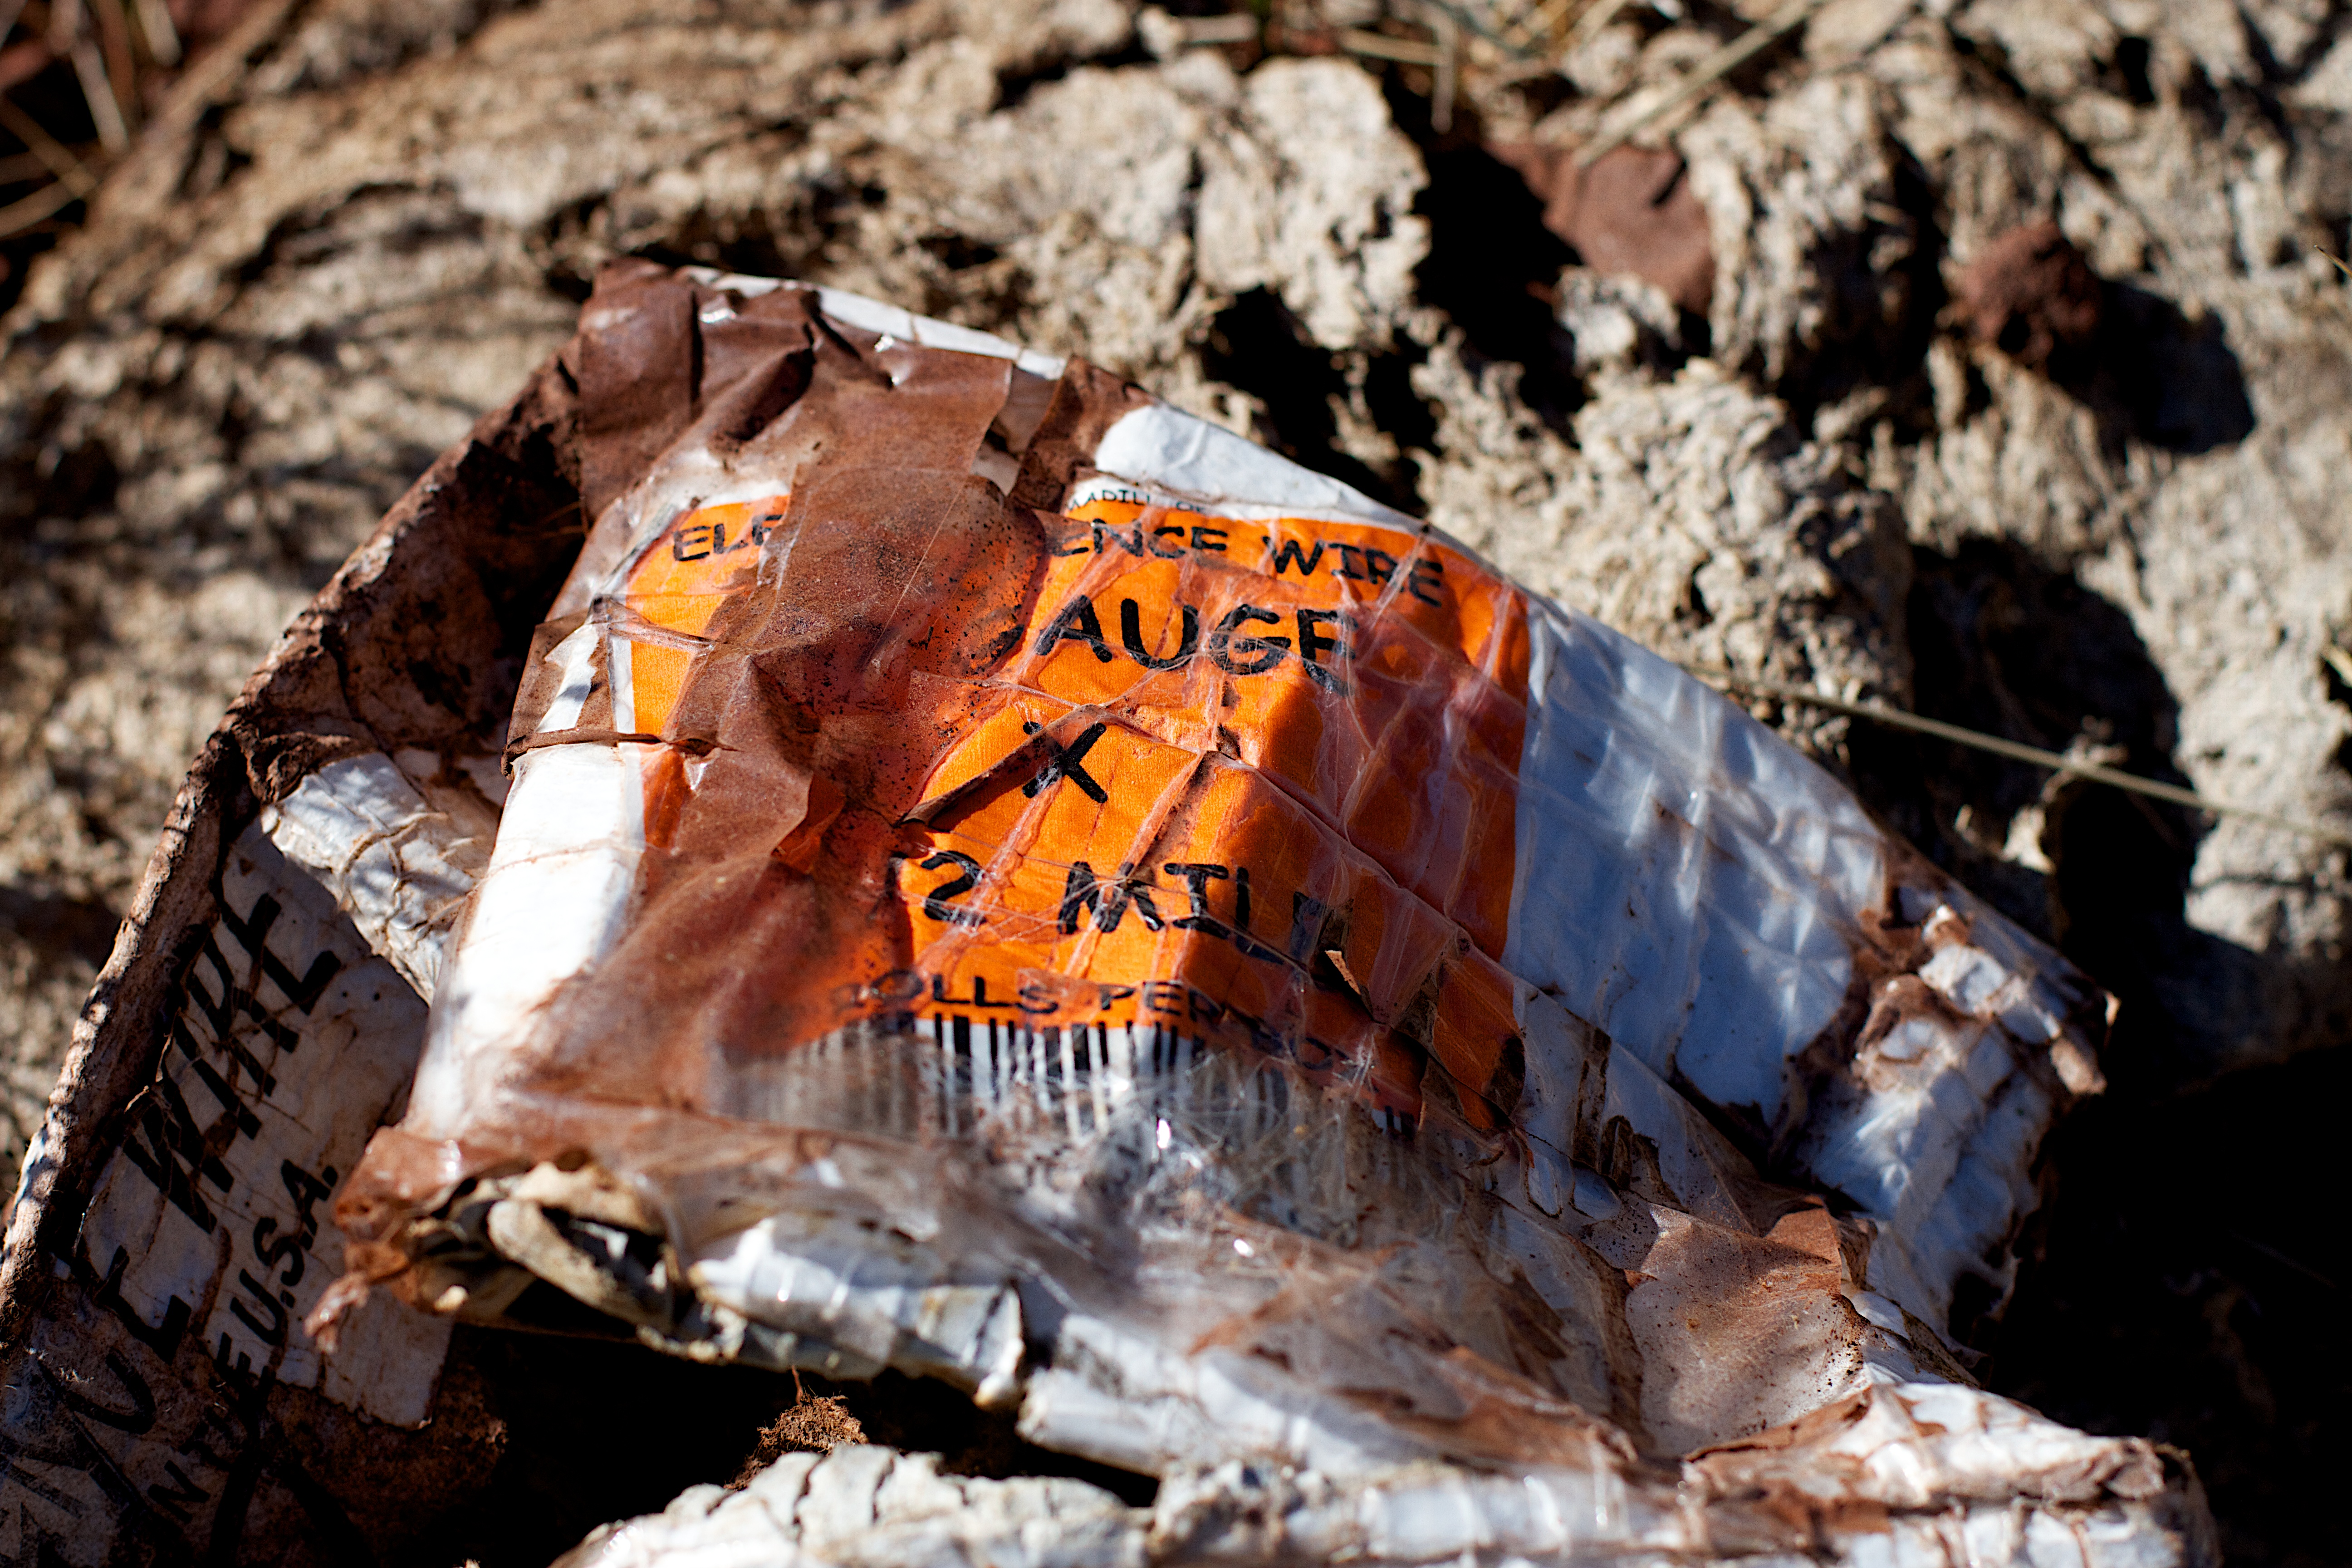
rock, wood, material, geology